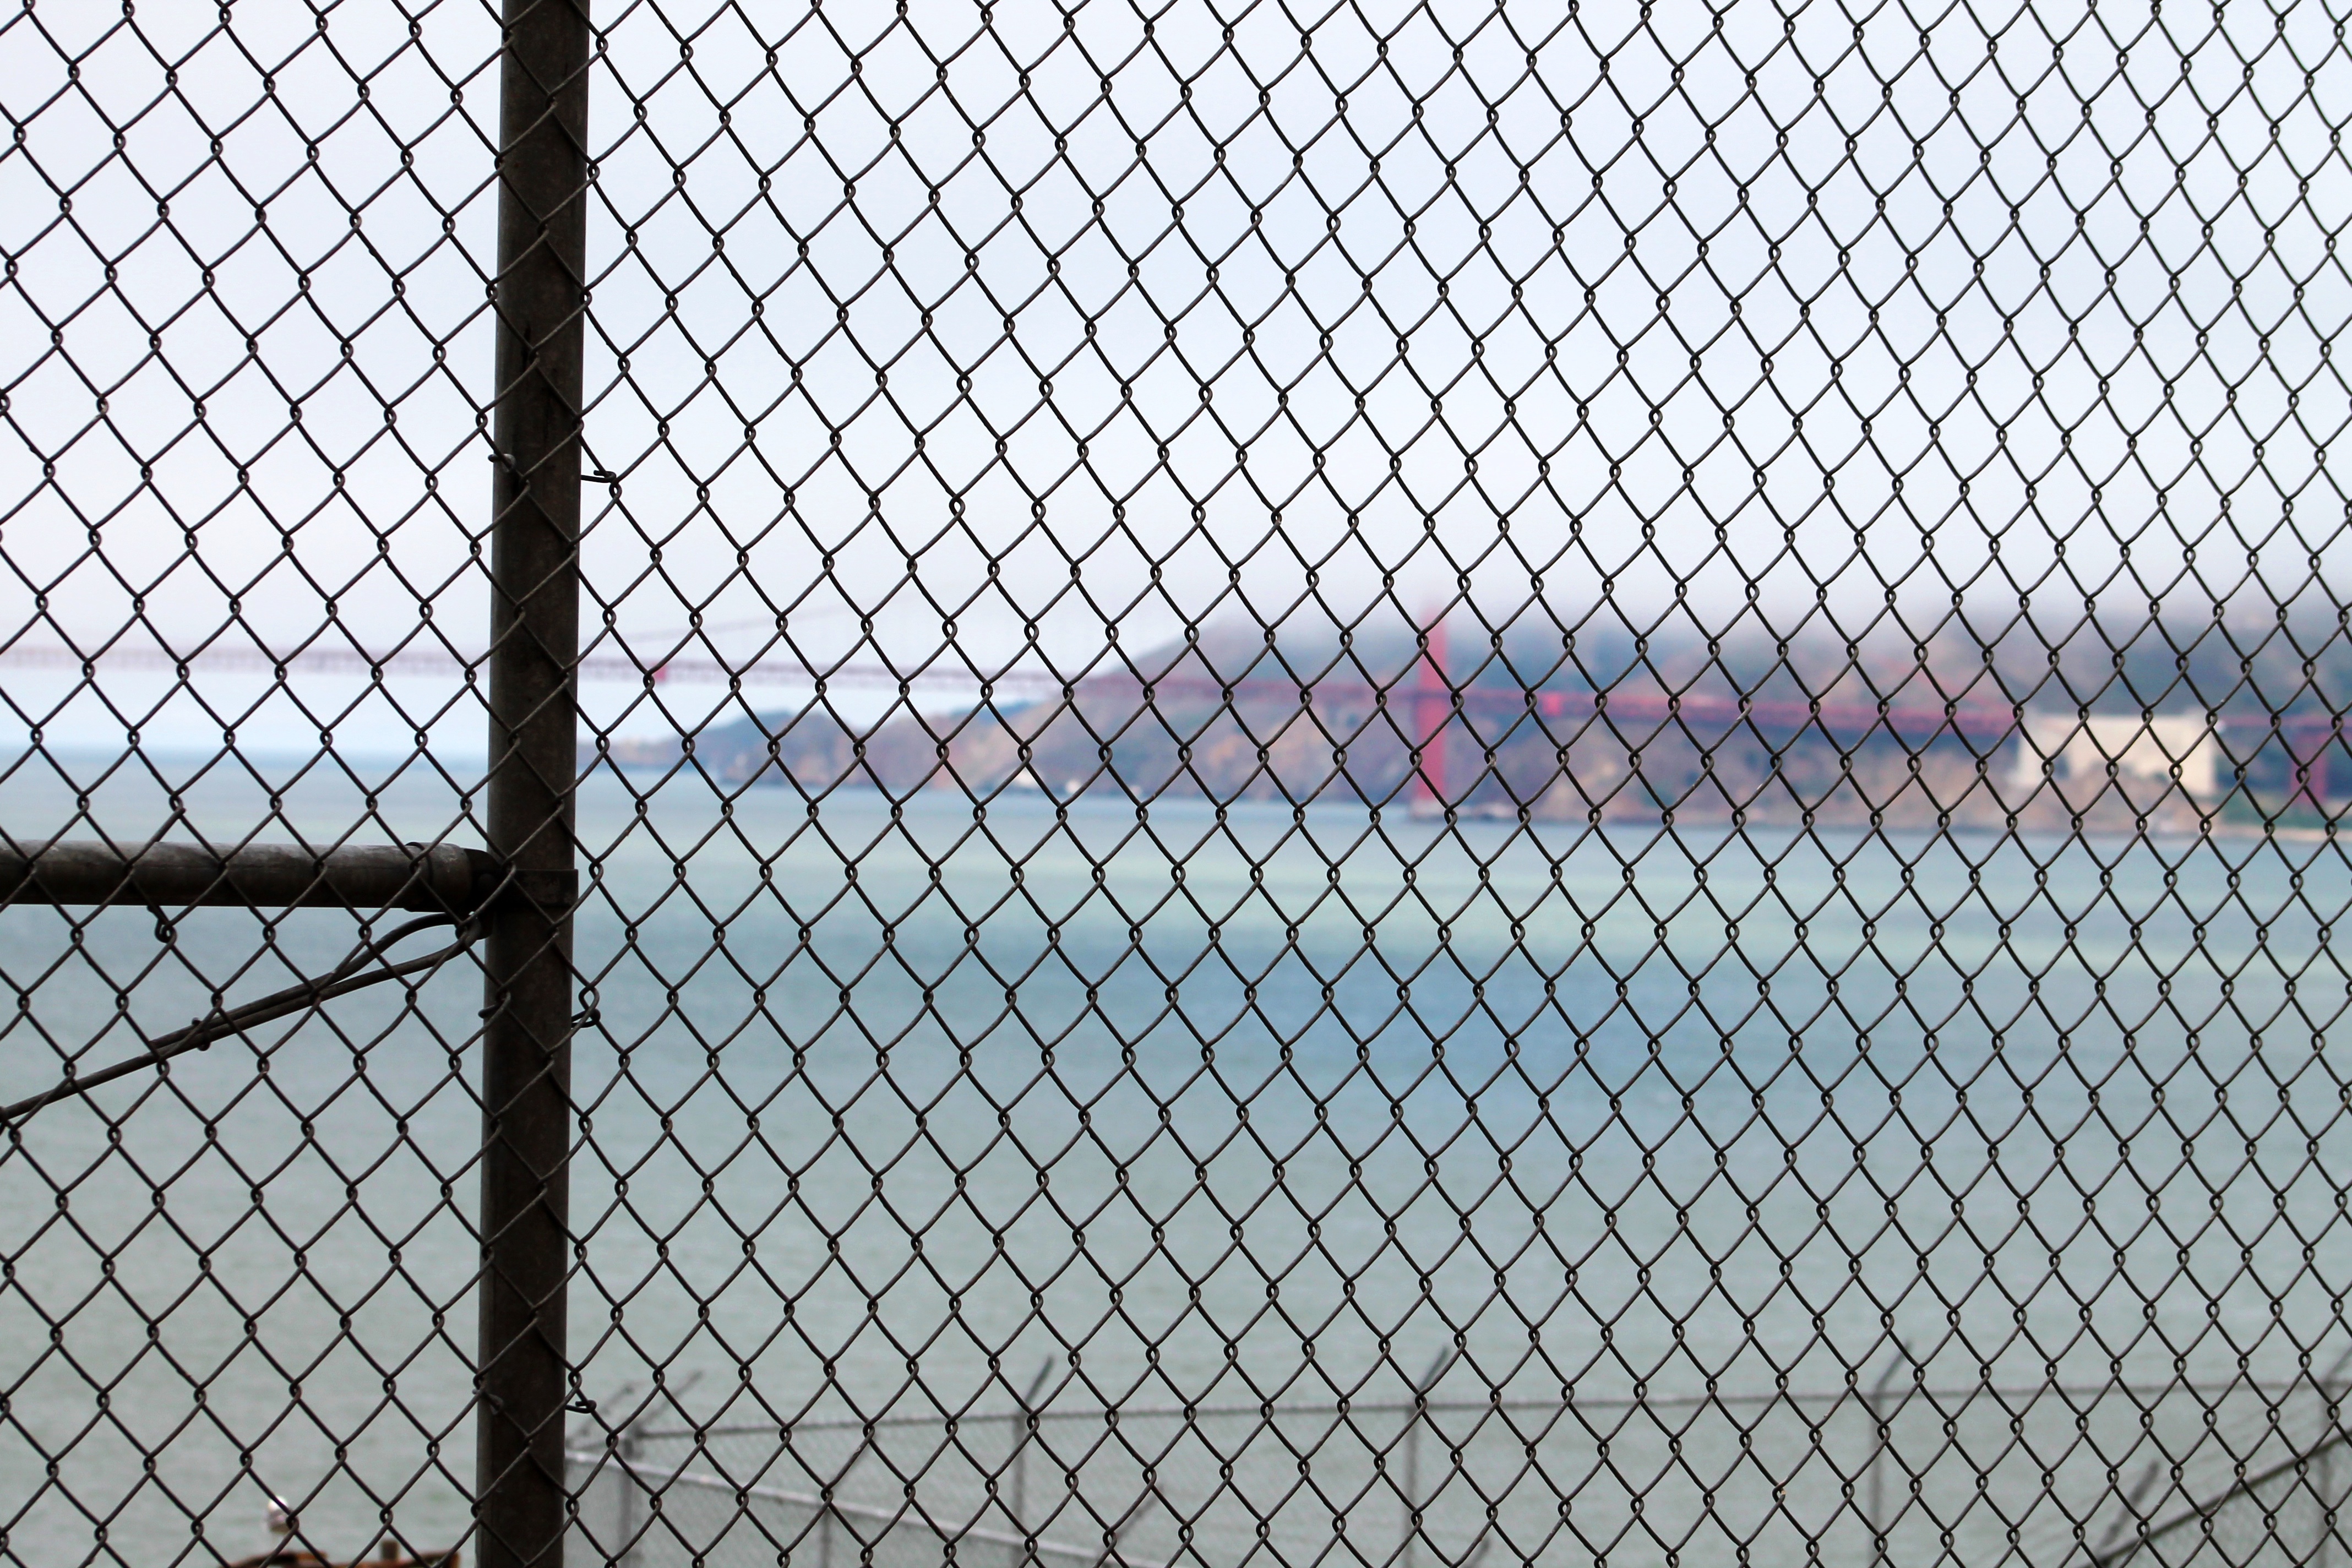
fence, line, metal, material, net, mesh, outdoor structure, chain link fencing, wire fencing, home fencing